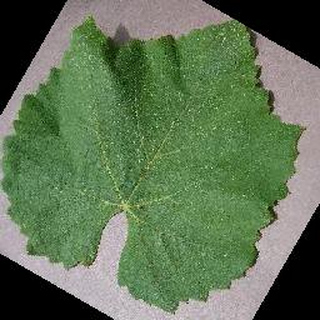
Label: healthy_grape